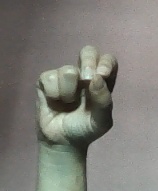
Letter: gaaf